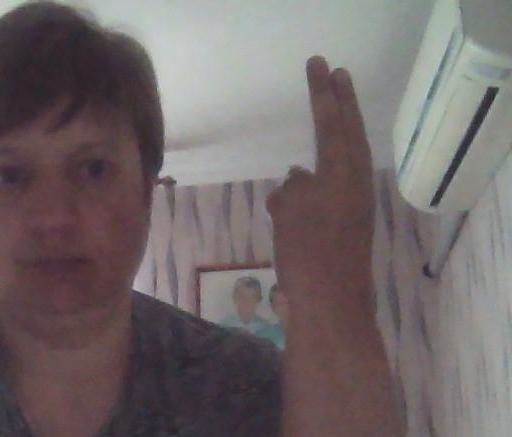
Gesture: two_up_inverted